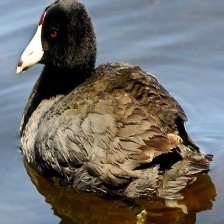
Species: AMERICAN COOT
Scientific name: FULICA AMERICANA